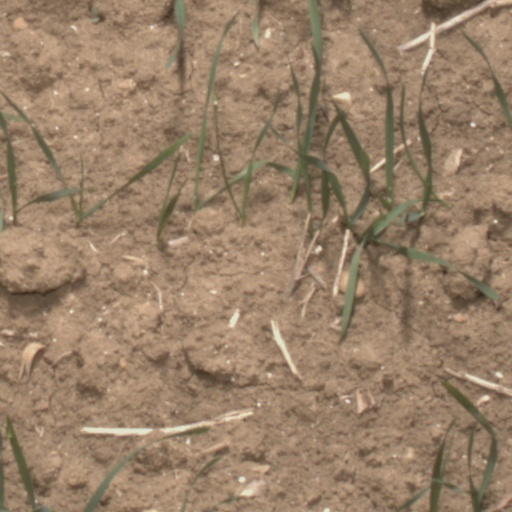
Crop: wheat